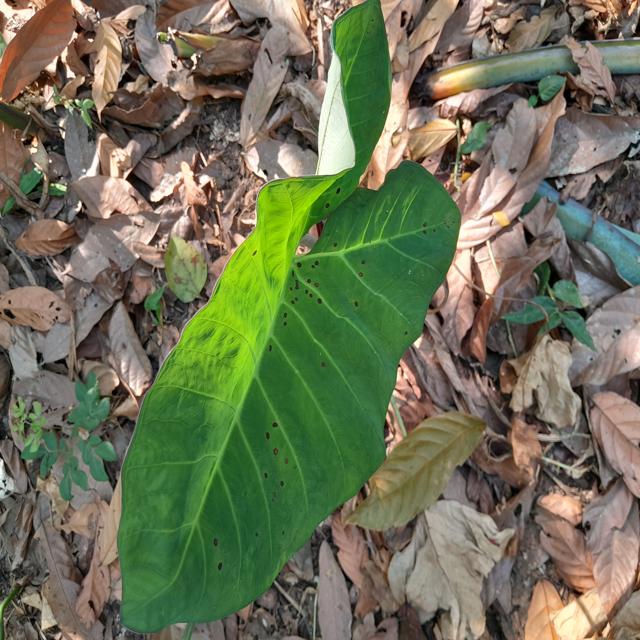
Label: Healthy